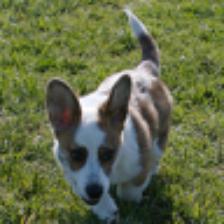
Label: NonHuman